Vickers F.B.12

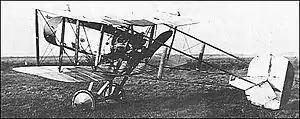

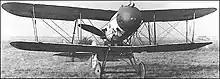
Front view

The Vickers F.B.12 was a biplane pusher fighter aircraft developed during World War I by Vickers Limited. The failure of the engine for which it was designed, and the obsolescence of the pusher configuration, resulted in its remaining an experimental type only.